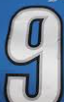
Number: 9